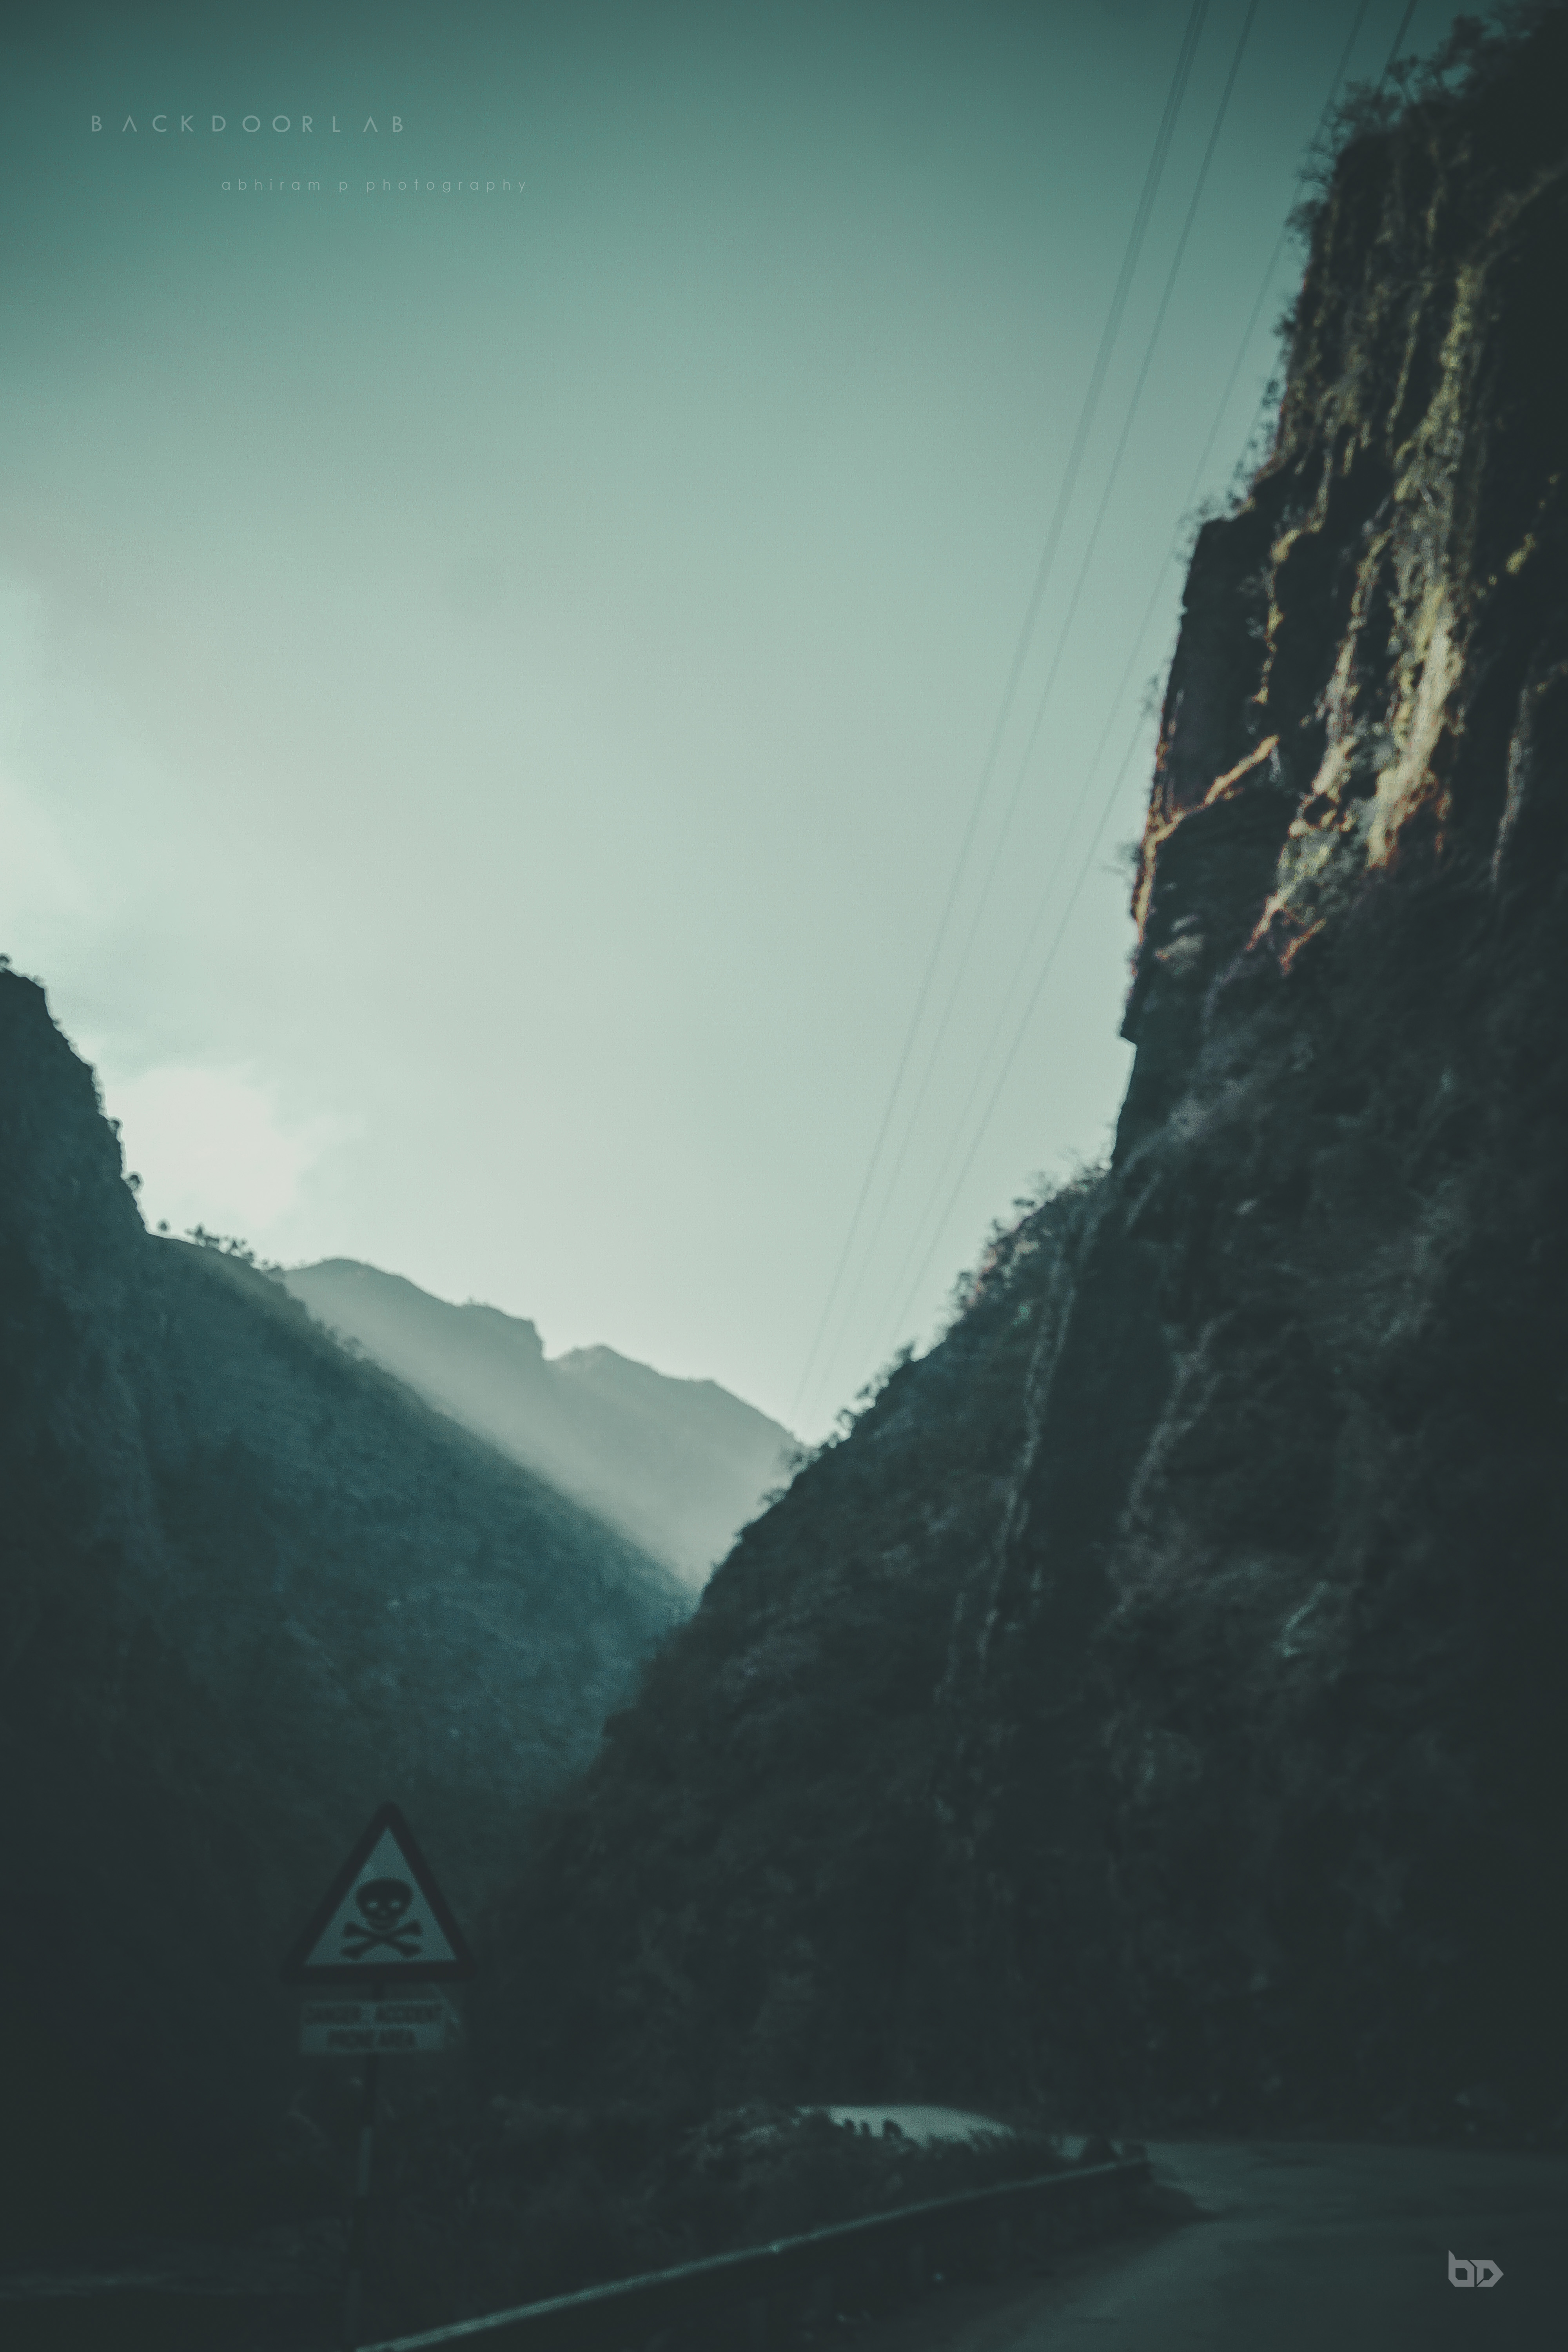
adventure, nature, life, ride, travel, sky, mountainous landforms, mountain, mountain range, atmosphere, cloud, morning, tree, alps, hill, terrain, sunlight, landscape, horizon, meteorological phenomenon, mist, trident, darkness, mountain pass, fog, glacial landform, computer wallpaper